Gaiety Theatre, London

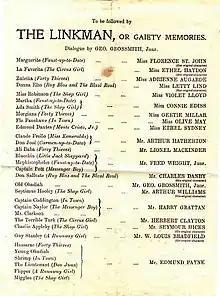
Part of the programme for the old Gaiety's farewell performance

For "Joan of Arc", Edwardes had hired a young writer, Adrian Ross, who next wrote a less baudy, more lightly comic piece, similar to "Dorothy", with a minimum of plot, focusing on songs with clever lyrics, "In Town" (1892), with stylish costumes and urbane, witty banter. Edwardes also engaged Ivan Caryll as resident composer and music director at the Gaiety and soon put Caryll together with the writing team of Owen Hall, Harry Greenbank, Ross and Lionel Monckton. Edwardes and this team created a series of musical shows similar to "Dorothy", but taking its lighter, breezier style a step further. These shows featured fashionable characters, tuneful music, romantic lyrics, witty banter and pretty dancing. The success of the first of these, "A Gaiety Girl" (1893), which played at other theatres, confirmed Edwardes on the path he was taking.